Eclogue 5

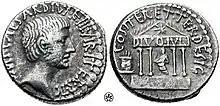
Coin of Octavian, 36 BC: showing an early design of the Temple of Caesar in Rome

Daphnis is the ideal cowherd of pastoral poetry, which he was said to have invented, and his death is sung by Thyrsis in the first Idyll of Theocritus. In Theocritus's poem, the herdsman Thyrsis describes the moments before Daphnis died: the gods Hermes, Priapus, and Cypris (Aphrodite) try to console him and persuade him not to die, but in vain. In Mopsus's song, Daphnis has now died and is being mourned by the nymphs. Menalcas's song describes Daphnis's ascent to Olympus and the rejoicing that follows.